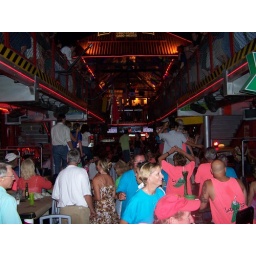
Everyone in a blue or pink shirt was on the HAHA